Royal baccarat scandal

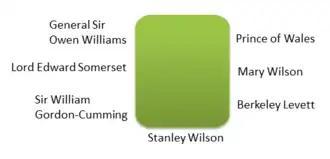
The seating plan of the left side of the table on 8 September

Arthur Wilson was the 52-year-old Hull-based owner of a shipping business. He built his home at Tranby Croft, in the East Riding of Yorkshire, as a Victorian country house, and he and his family moved in during the summer of 1876. As well as a wife, Mary, he also had a son, (Arthur) Stanley Wilson, and a daughter, Ethel; her husband, Edward Lycett Green, was the son of the local manufacturer and MP, Sir Edward Green. Tomes reports that Gordon-Cumming may have previously propositioned Ethel Lycett Green.